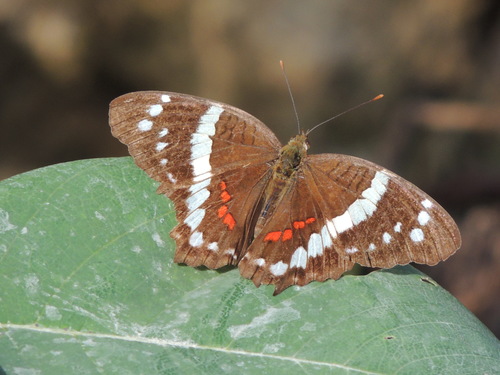
Scientific name: Anartia fatima
Common name: Banded peacock
Family: Nymphalidae
Order: Lepidoptera
Pollinator type: Primary pollinator
Habitat: Open areas and gardens
Geographic range: South America
Conservation status: Least Concern